Shentangqiao station

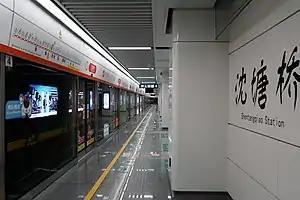

Shentangqiao is a metro station on Line 2 and Line 19 of the Hangzhou Metro in China. It is located in the Gongshu District of Hangzhou. The transfer corridor between Line 2 and Line 19 was opened on November 1, 2022.